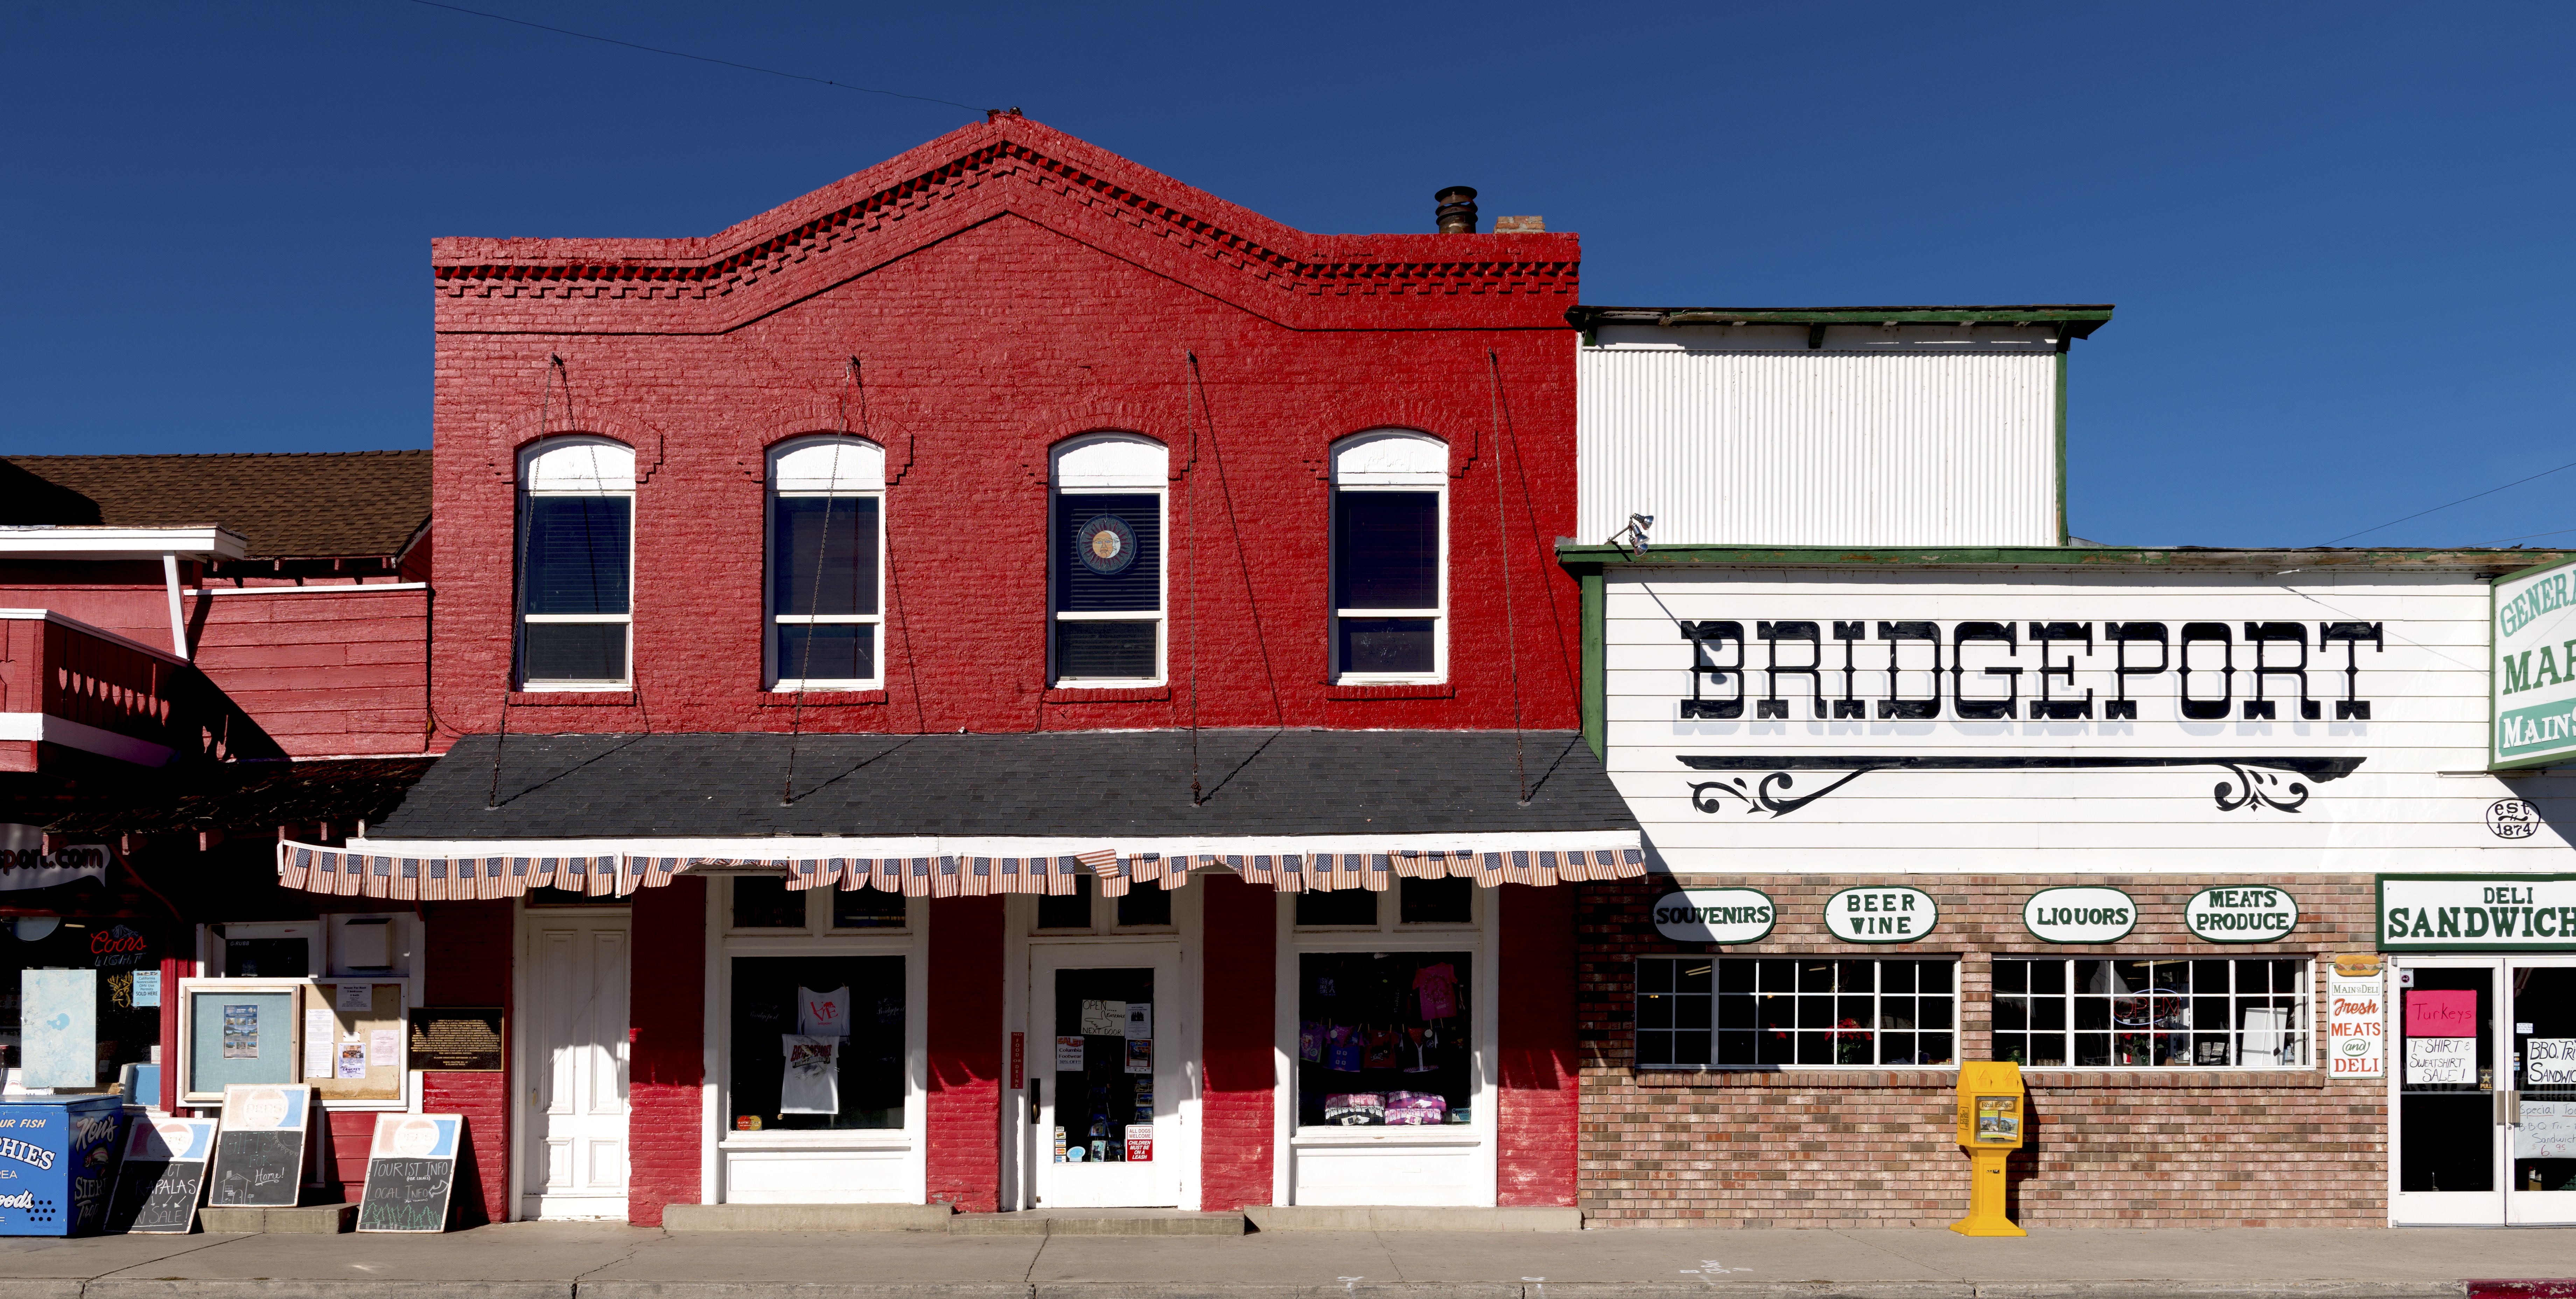
architecture, building, old, home, downtown, bar, red, usa, america, facade, brick, california, united states, ghost town, historically, bridgeport, north america, bodie, carol m highsmith, mono county, sierra mountains, big meado